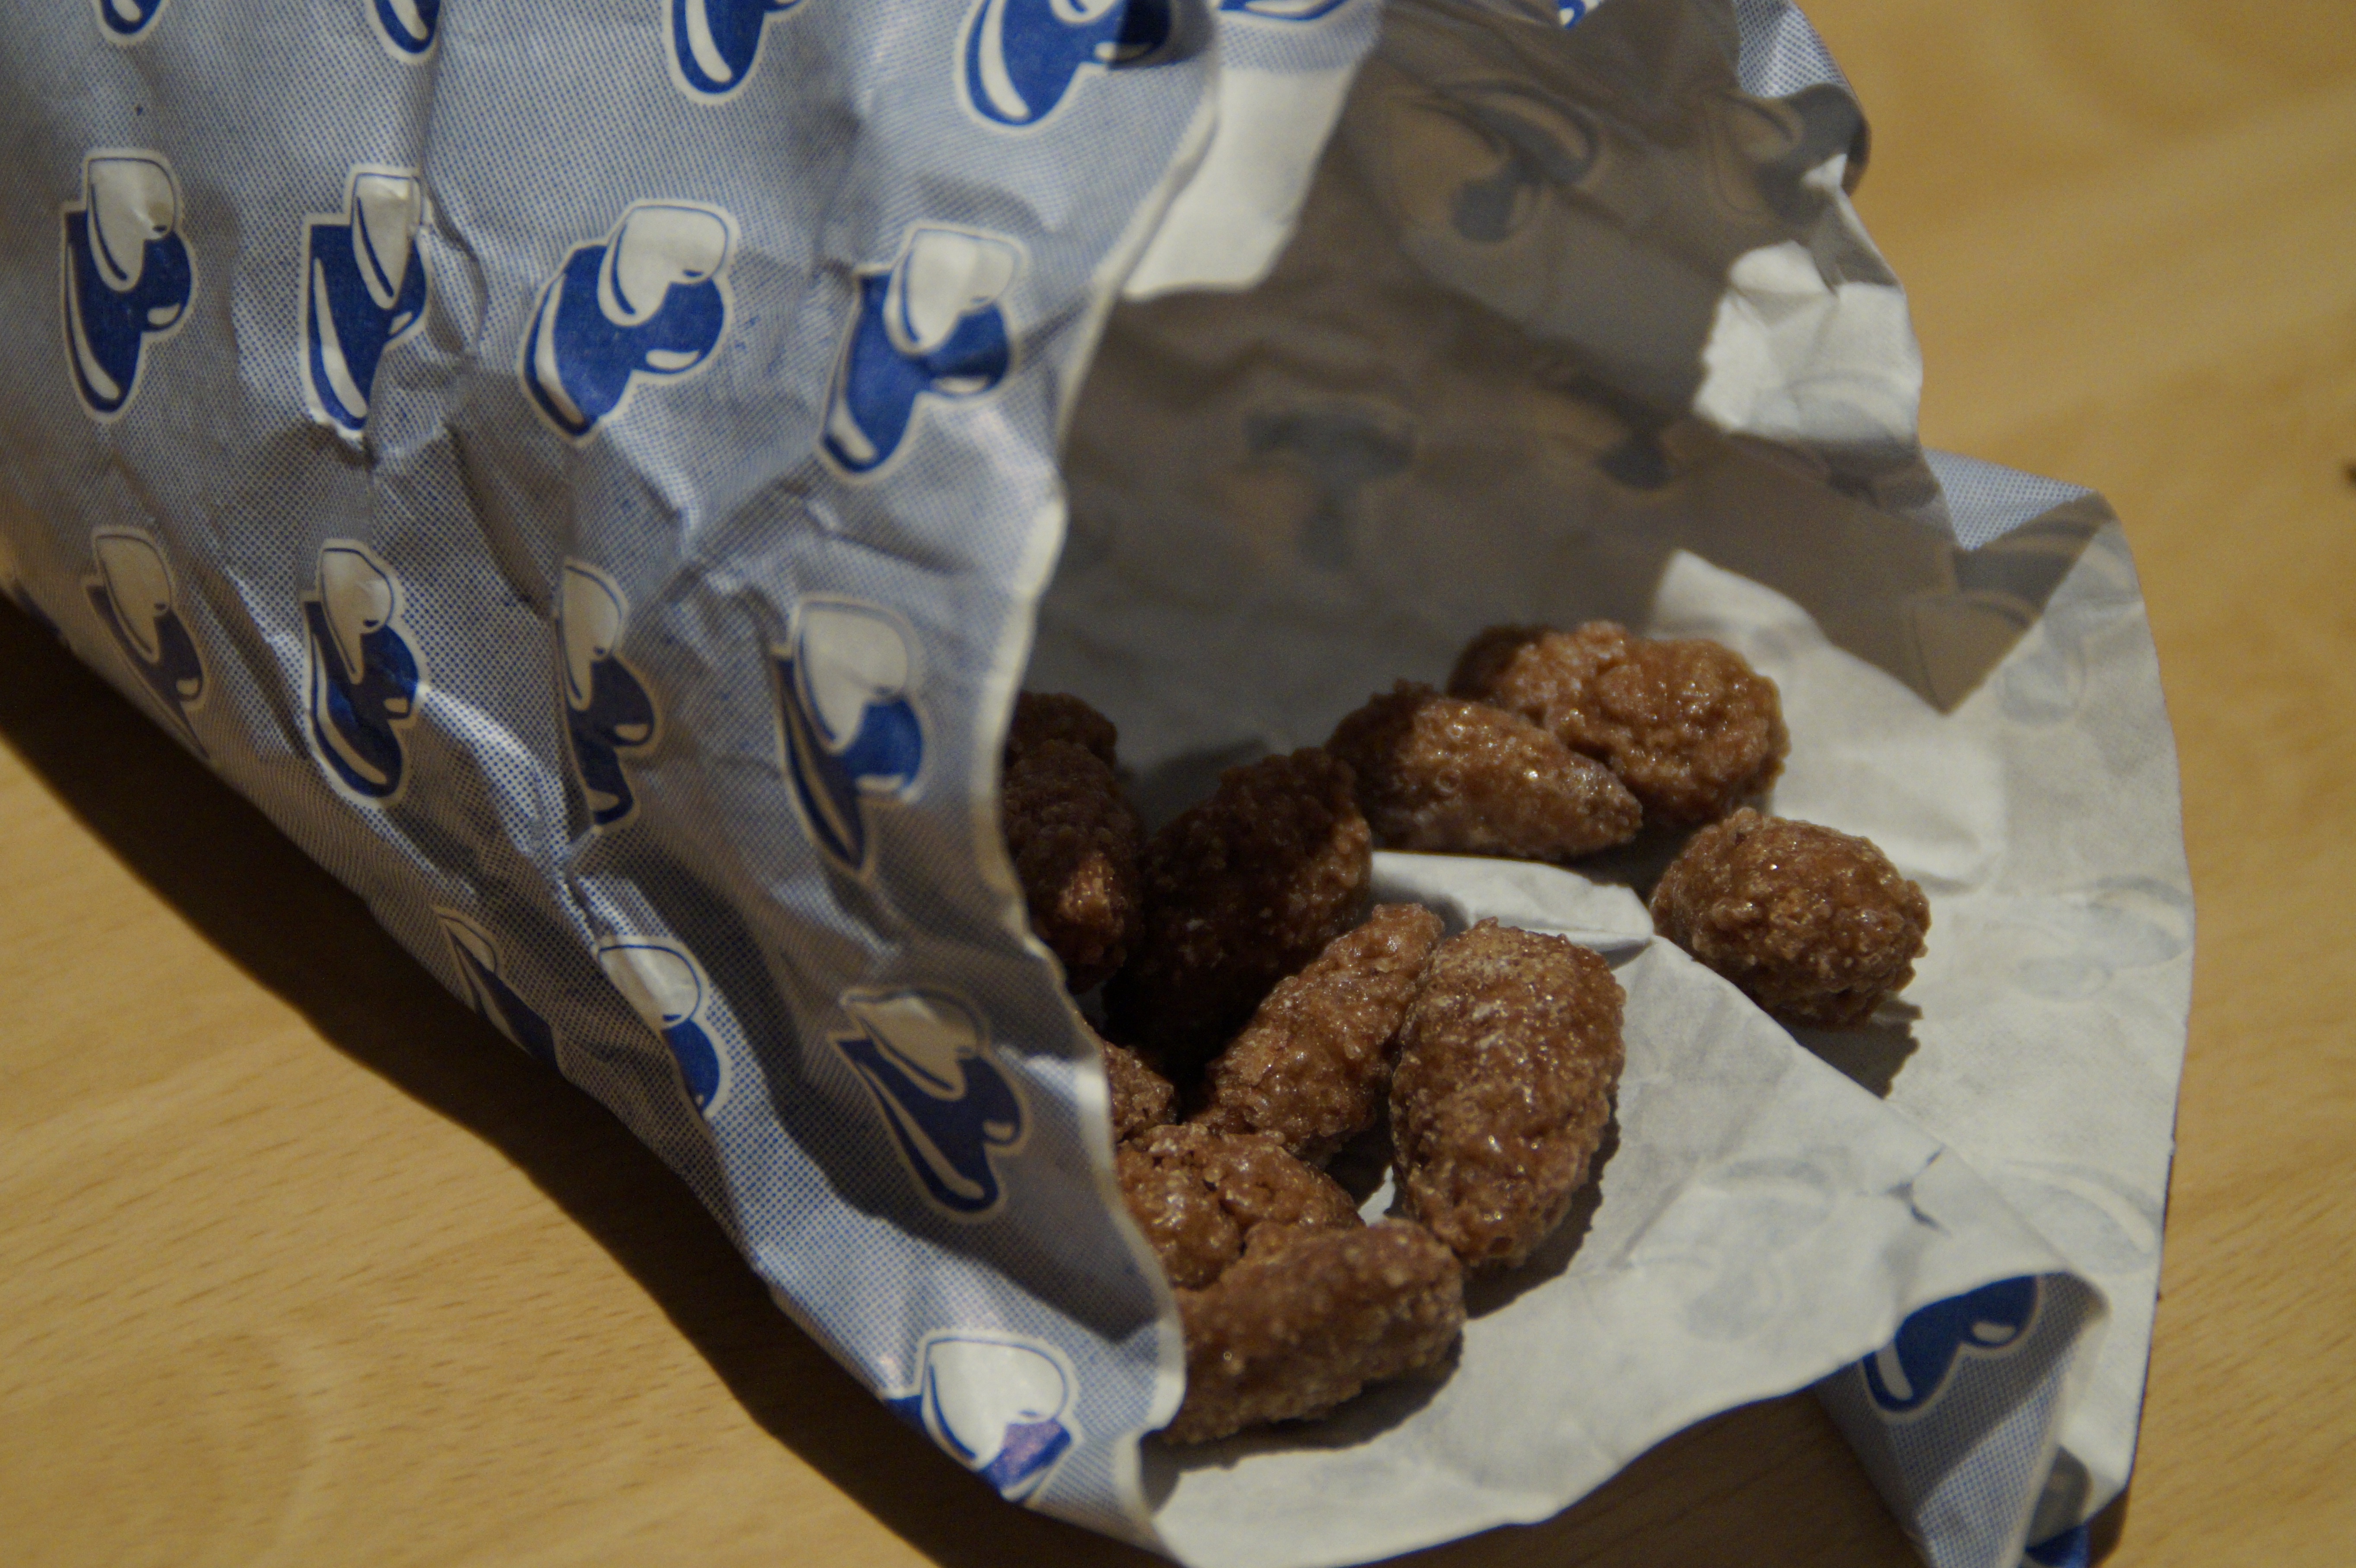
sweet, meal, food, bag, baking, cookie, dessert, sugar, sweetness, almonds, treat, baked goods, nibble, burnt almonds, snack food, cookies and crackers